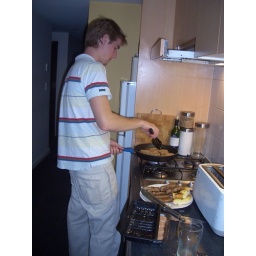
14- An occupied roof and dirty grill convinces us to throw the BBQ in Justin's apt.